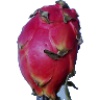
Label: red_pitahaya